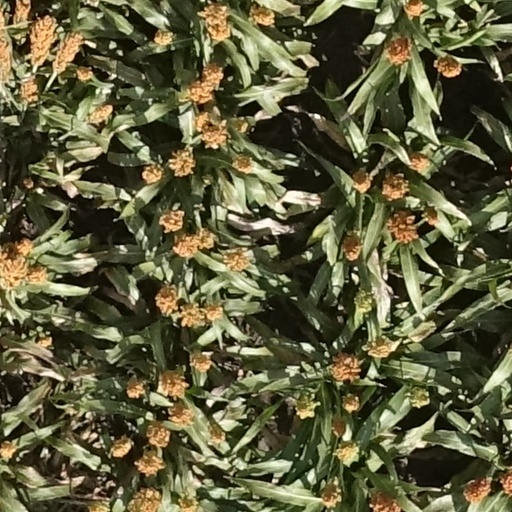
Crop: sorghum